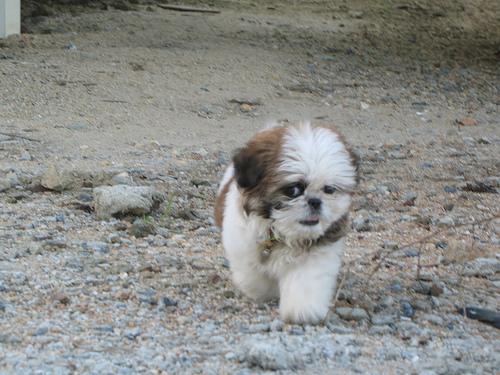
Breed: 361-n000123-Shih_Tzu